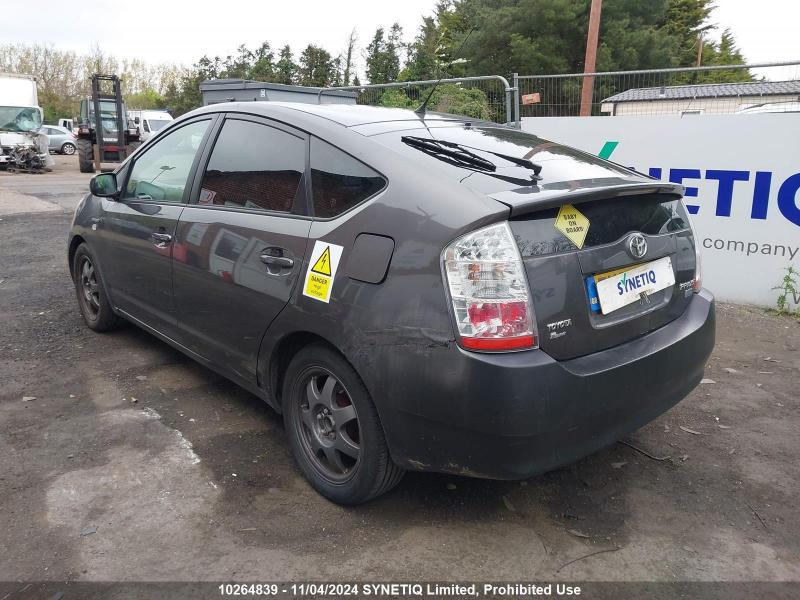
Aucun dommage détecté.
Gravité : aucun